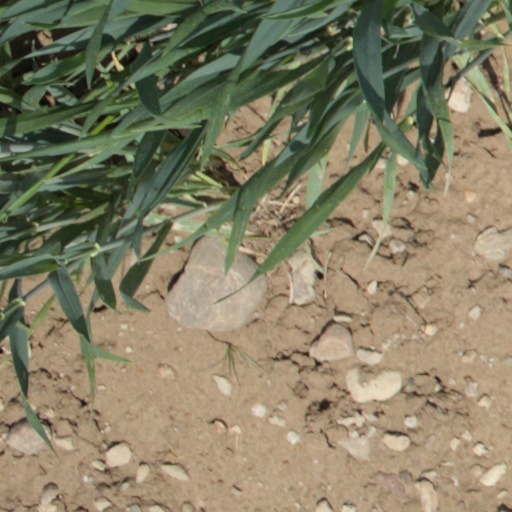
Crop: wheat